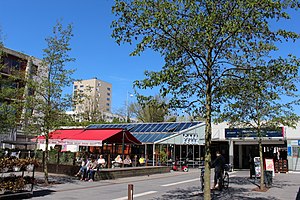
Albertslund Centrum
Cafe i Albertslund Centrum
Albertslund Centrum ved Felix
Albertslund Centrum er et indkøbscenter beliggende i Albertslund Kommune i direkte tilknytning til Albertslund Station. Indkøbscentret er kendetegnet ved ikke at være overdækket, i modsætning til de fleste øvrige større indkøbscentre i Storkøbenhavn.